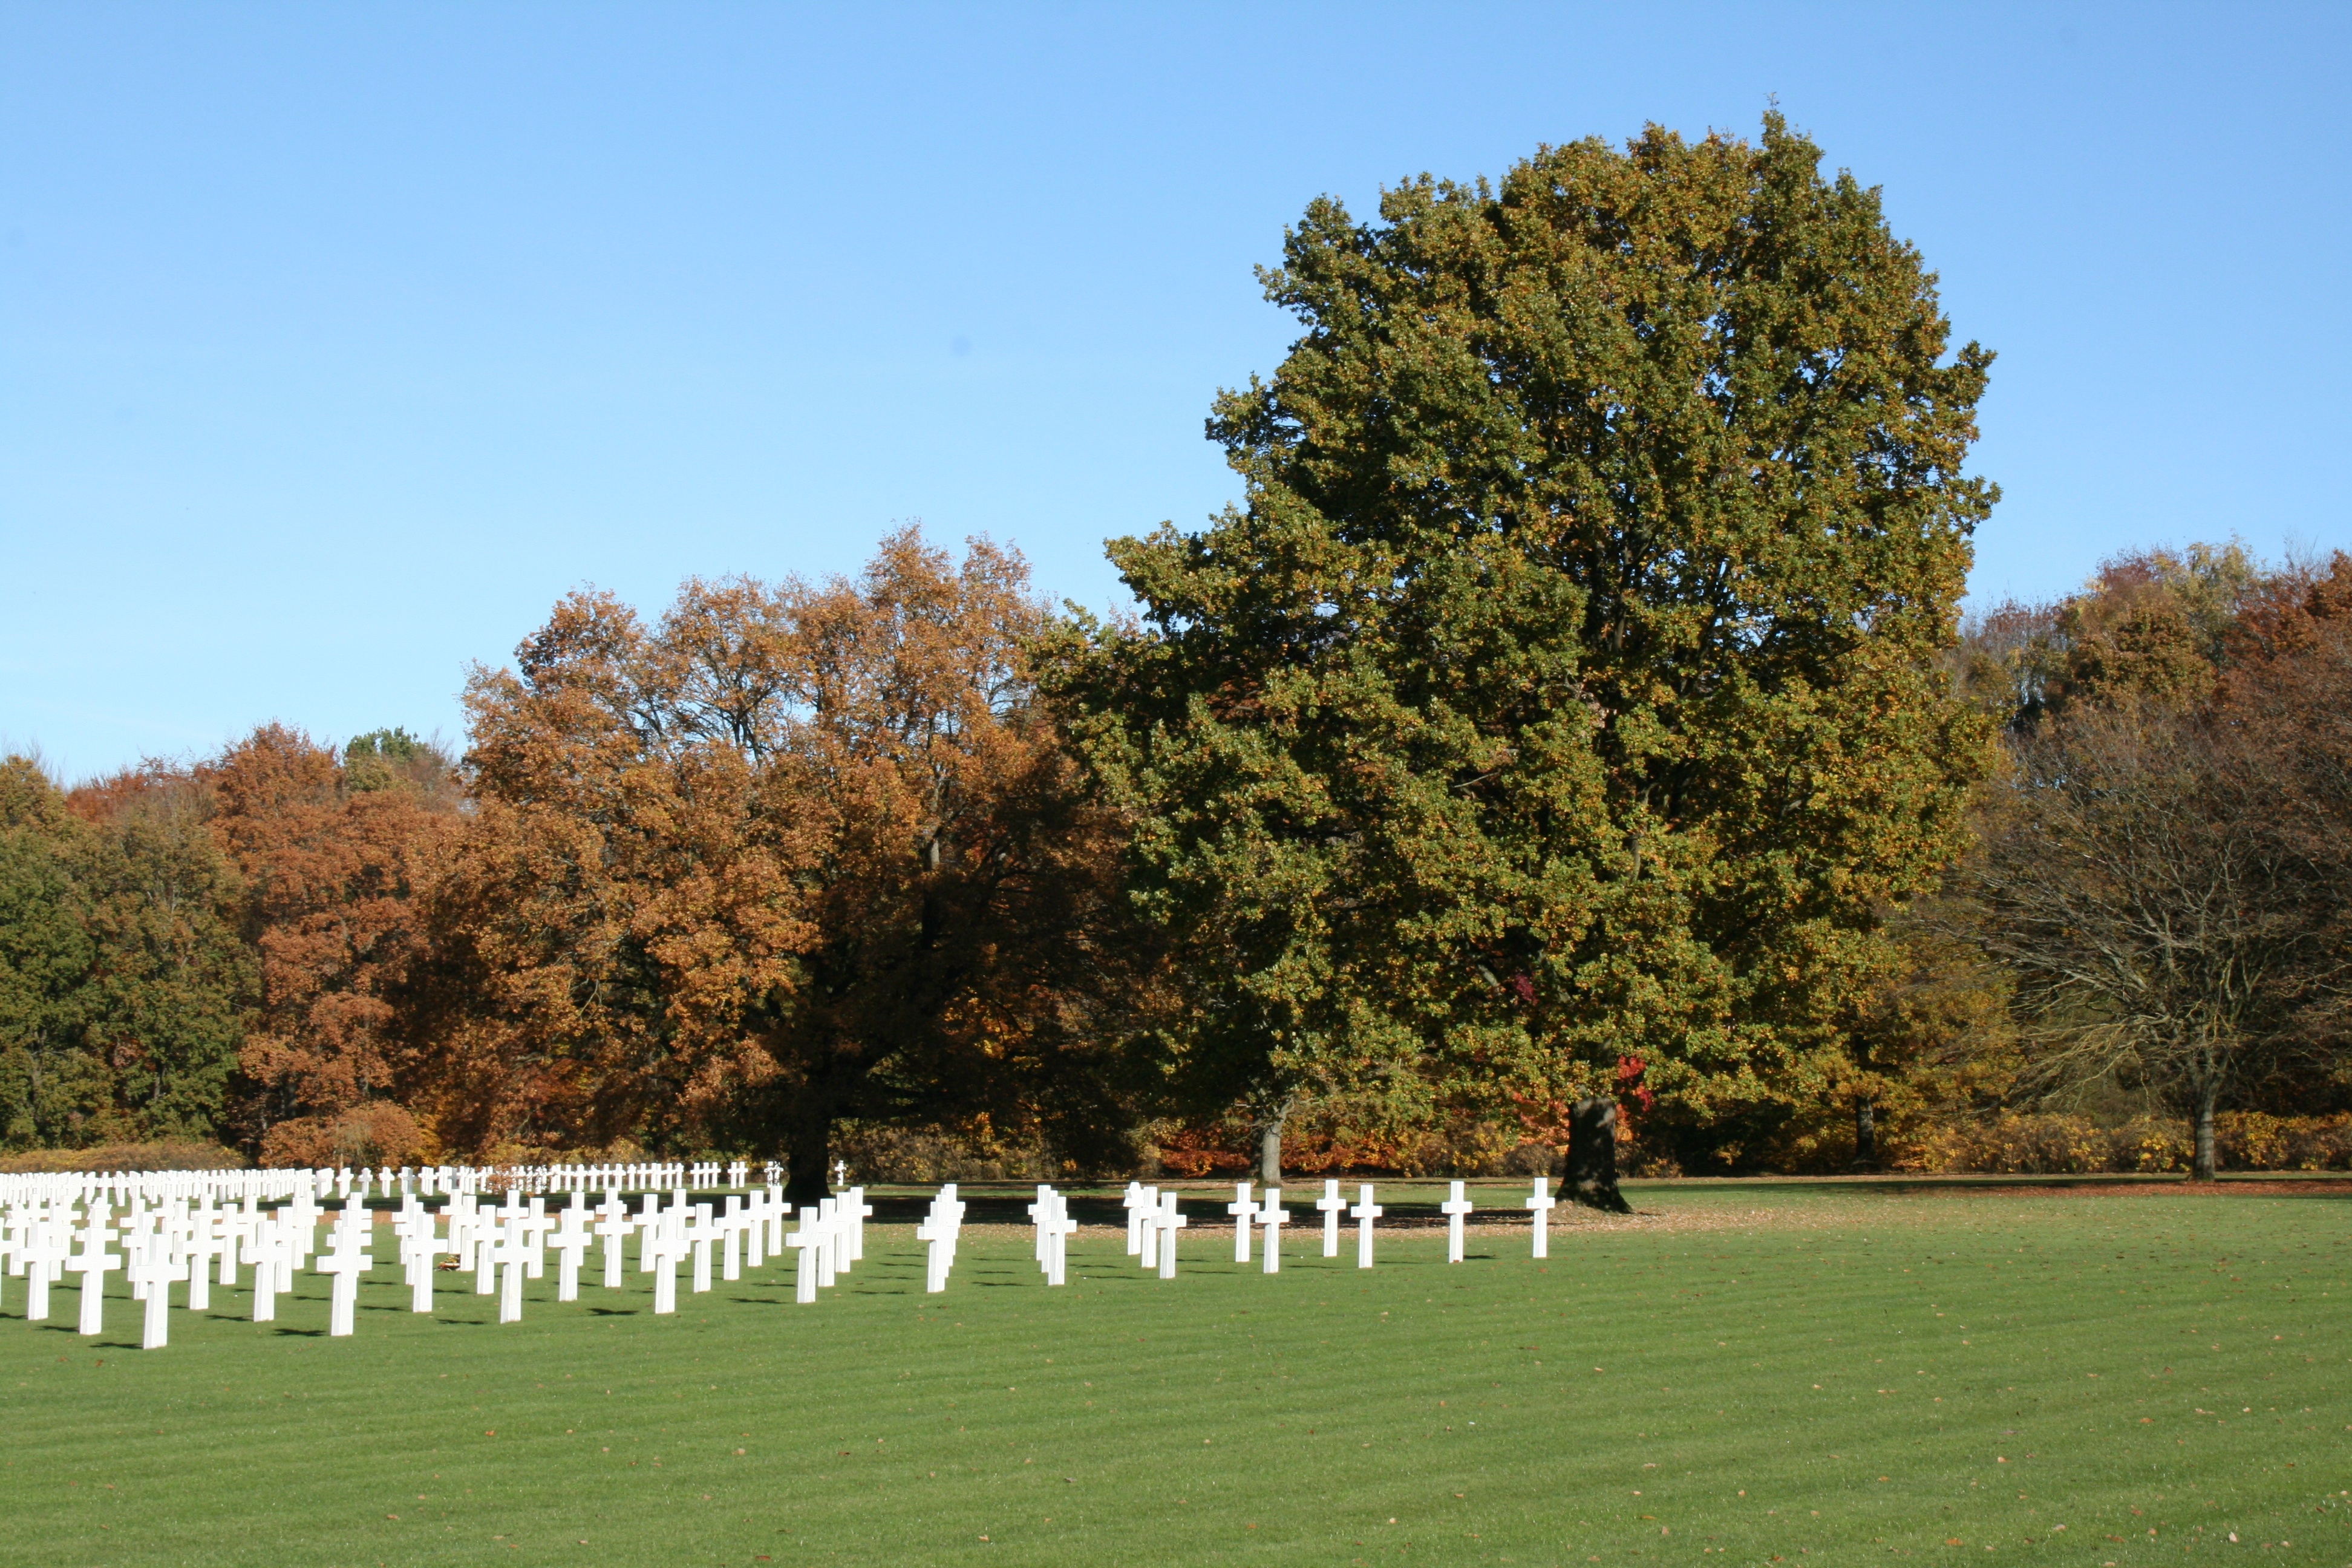
landscape, tree, grass, structure, plant, lawn, meadow, leaf, flower, pasture, autumn, park, america, cemetery, golf course, november, ecosystem, rural area, woody plant, sport venue